Down the River

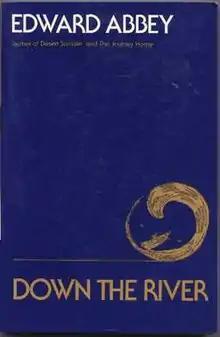
First edition (publ. Dutton)

Down the River is a book by Edward Abbey, published in 1982. It is a loose collection of autobiographical and philosophical essays about the wilderness, written between 1978 and 1982.